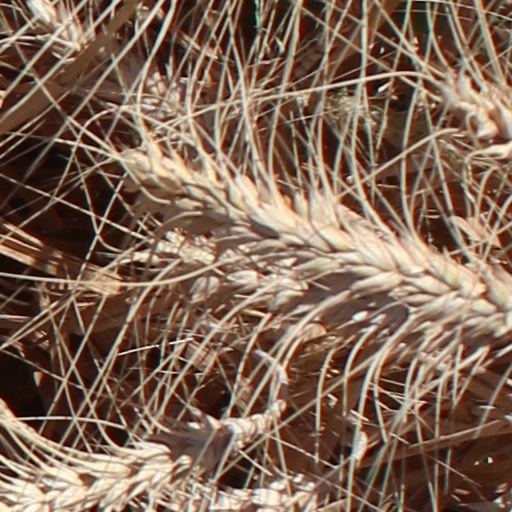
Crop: wheat